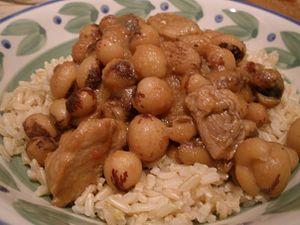
La cuisine malgache regroupe toutes les traditions culinaires variées de Madagascar, une île de l'océan Indien. Elle s'apparente aux cuisines créoles, habituellement généreuses et épicées. La nourriture consommée à Madagascar reflète l'influence des migrants d'Asie du Sud-Est, d'Afrique, d'Inde, de Chine et d'Europe qui se sont établis sur l'île à la suite des premiers marins en provenance de Bornéo entre 100 et 500 apr. J.-C. Le riz, pierre angulaire du régime malgache, est cultivé au côté des tubercules et autres denrées de base par les tout premiers colons. Leur régime est complété par de la cueillette et du gibier chassé, ce qui a contribué à l'extinction de la mégafaune des mammifères et des oiseaux de l'île. Ces sources de nourriture ont été plus tard accompagnées de zébu, introduit à Madagascar par les migrants d'Afrique de l'Est qui sont arrivés aux alentours de 1000 apr. J.-C. Le commerce avec les marchands arabes et indiens et les négociants transatlantiques européens a par la suite enrichi les traditions culinaires de l'île en y accommodant une profusion de nouveaux fruits, légumes et assaisonnements.
Le laoka est un des deux éléments essentiels de la cuisine malgache, avec le riz. Ce mot désigne les plats salés qui accompagnent le riz à chaque repas, comme le poisson, la viande de zébu, la volaille et bien d'autres. Le laoka inclut également des plats typiques de la cuisine malgache comme le ravitoto sy henakisoa, le brède mafane, le voanjobory sy henankisoa ou le ron'akoho.